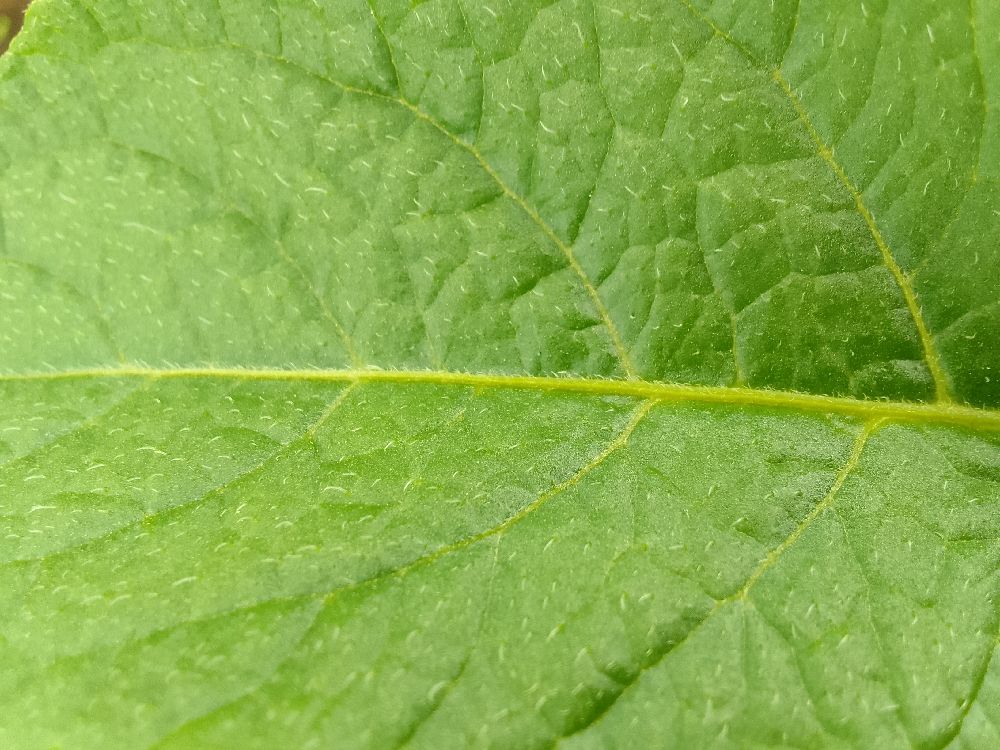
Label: Healthy